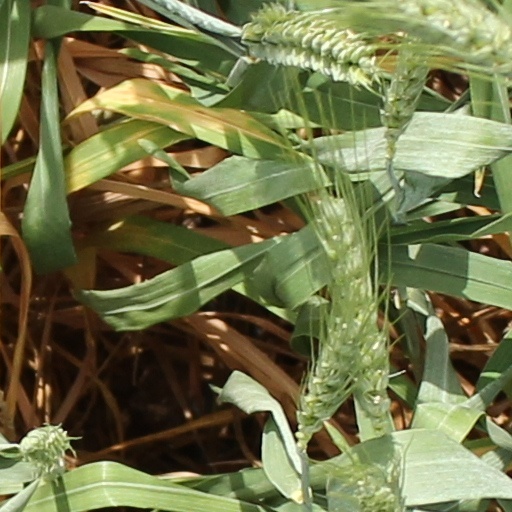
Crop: wheat